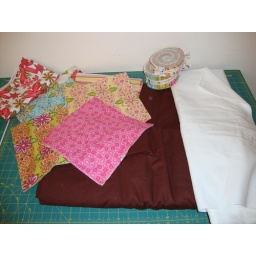
Soiree by Moda, a layer cake, honey bun and jelly roll along with white and brown Kona cotton.